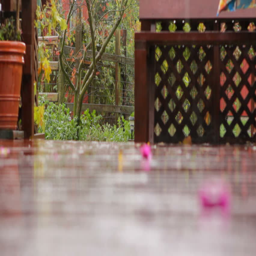
rain pouring down on a deck , rack focus from flower to another one sitting on the deck .